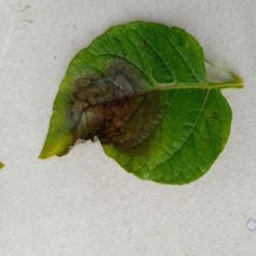
Etiqueta: Late Blight